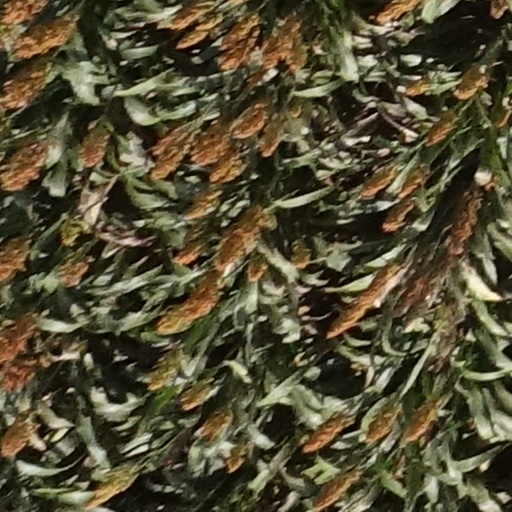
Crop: sorghum